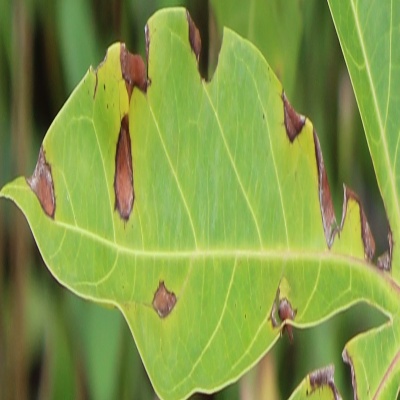
Crop: Cassava
Condition: brown spot